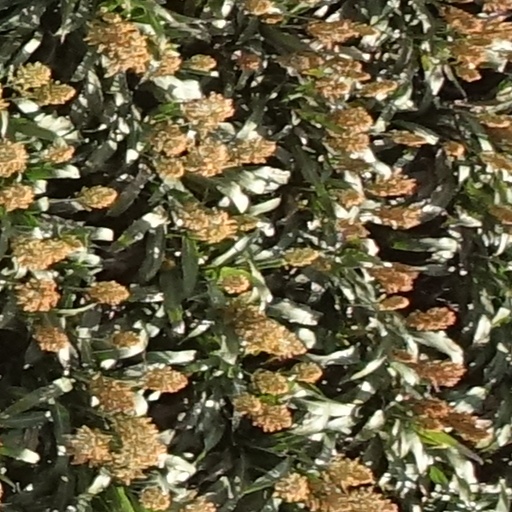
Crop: sorghum